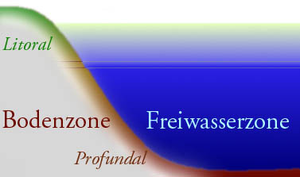
plan topographique d'un lac